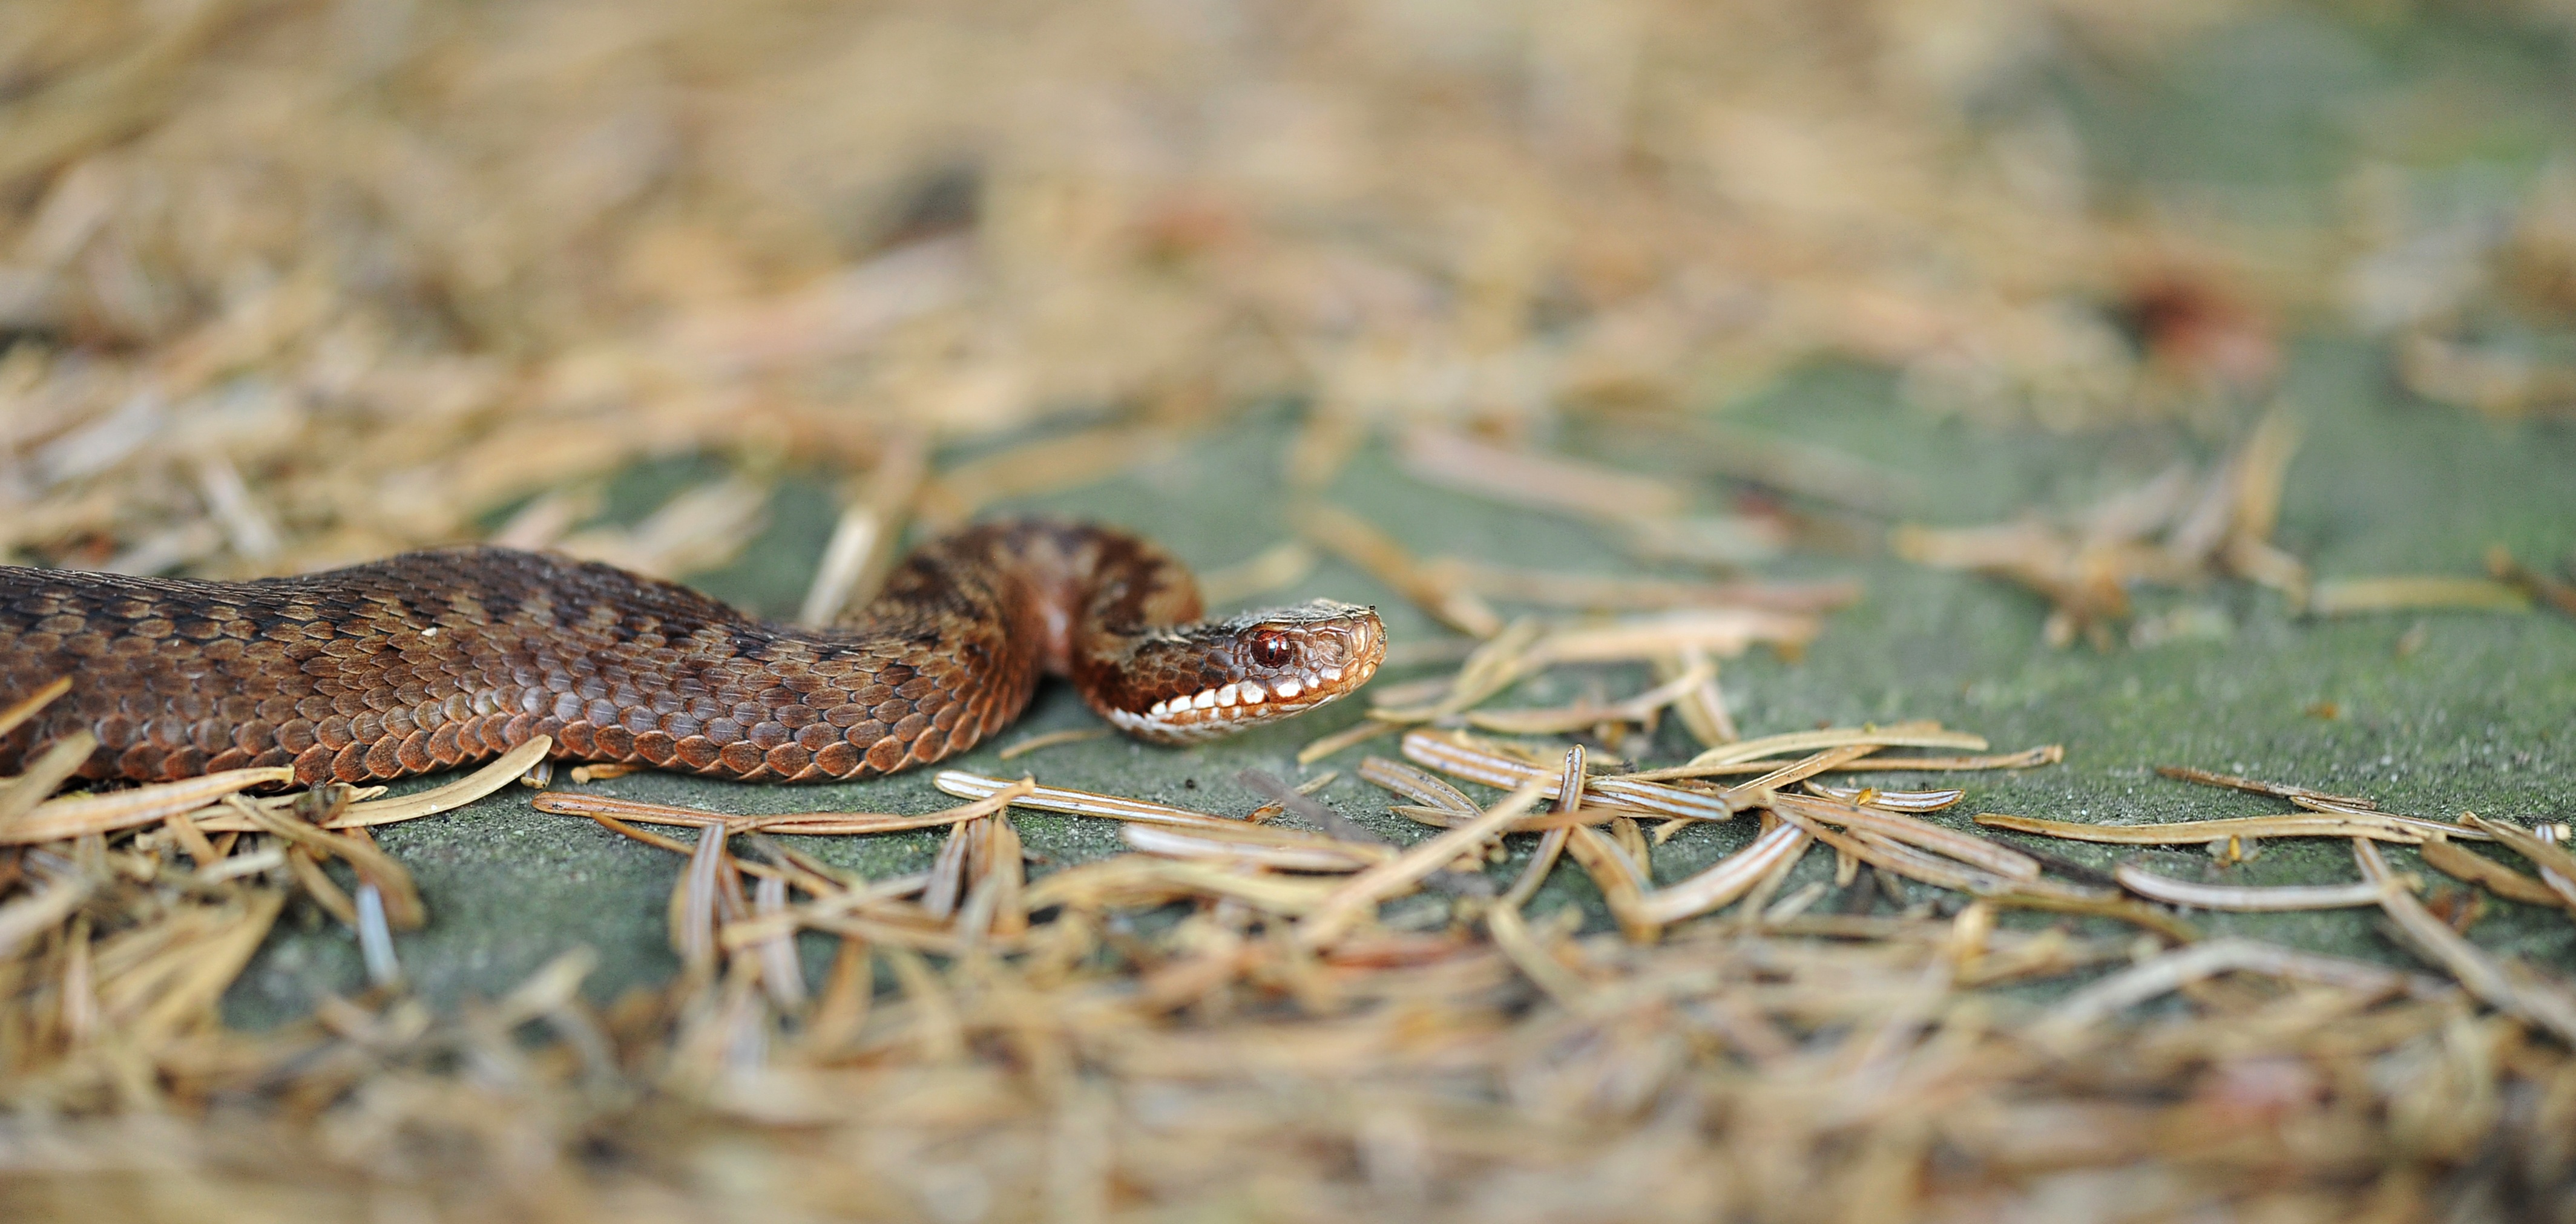
nature, wildlife, reptile, garden, fauna, lizard, toxic, snake, vertebrate, newt, macro photography, agamidae, adder, scaled reptile, lacertidae, lissotriton